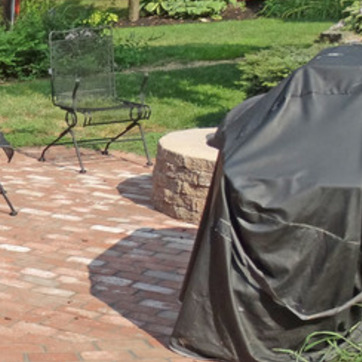
Material: brick